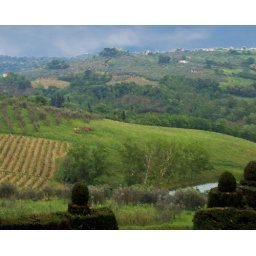
from my bedroom window in the castle. colors digitally enhanced